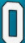
Number: 0